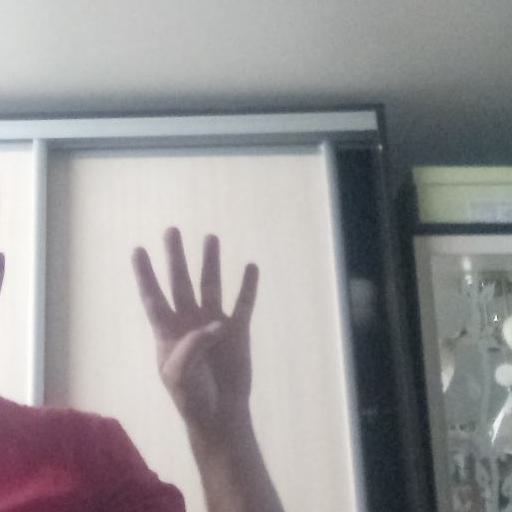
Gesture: four